Nurit Galron

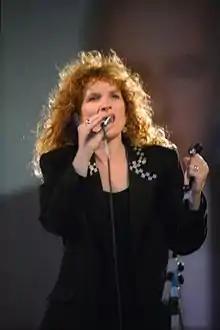
Nurit Galron performing at a memorial service for PM Yitzhak Rabin

Nurit Galron (born March 21, 1951) is an Israeli singer. She is married to Israeli TV and radio journalist .